Nuremberg–Ingolstadt high-speed railway

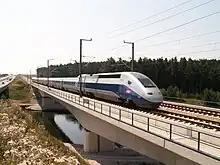
TGV POS on the Main-Danube-Canal Bridge

In January 2006, DB Netz put the total cost of the high-speed line at €3.573 billion. Of this, €2.049 billion are attributable to the federal government (BSchwAG), €1.154 billion to Deutsche Bahn's own funds, €190 million to the European Union (TEN program) and a total of €180 million to the state of Bavaria and municipalities (in accordance with the GVFG and the "Eisenbahnkreuzungsgesetz"—"Railway Crossing Act"). In addition to the financing agreement, the federal government financed individual sub-projects, such as the traffic facilities at Allersberg and Kinding stations (€4.7 million) and measures to protect roads from train cdashes. The federal government reported expenditure of €3.268 billion for the period up to 31 December 2007, of which €1.978 billion were federal funds. While the figure of €3.573 billion includes implemented and outstanding measures, the figure of €3.268 billion includes all costs actually incurred up to the end of 2007.